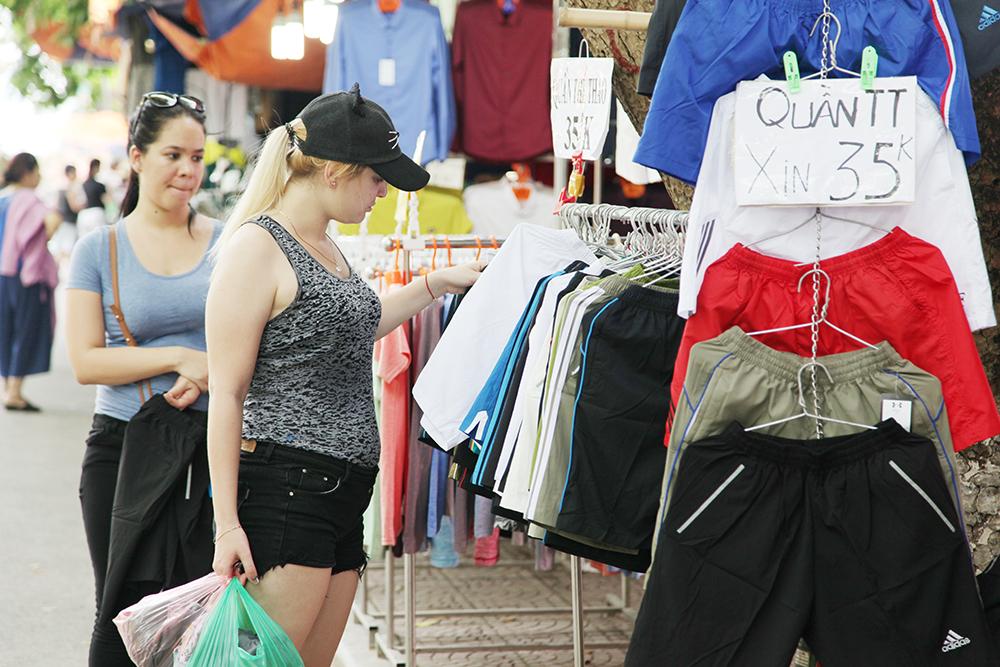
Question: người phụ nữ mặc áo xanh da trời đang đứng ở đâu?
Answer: cô ấy đứng sau lưng người phụ nữ đội nón đen